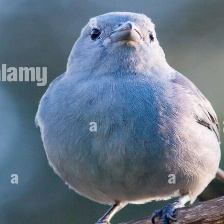
Species: AZURE TANAGER
Scientific name: THRAUPIS CYANOPTERA